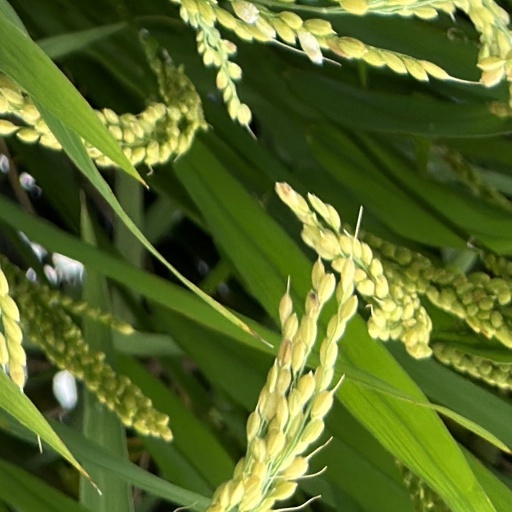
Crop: rice